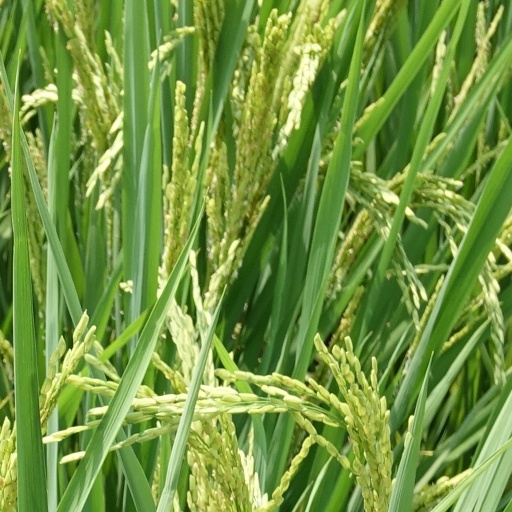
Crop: rice